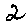
Label: 2